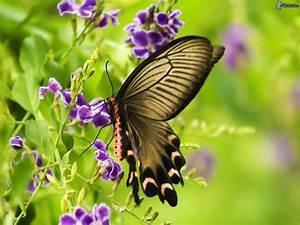
butterfly